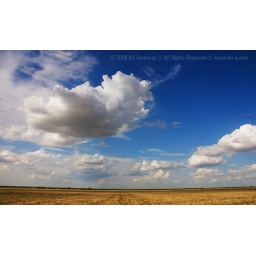
Abilene, TX: More of the awesome skies of Texas, over a golden field of ... something.